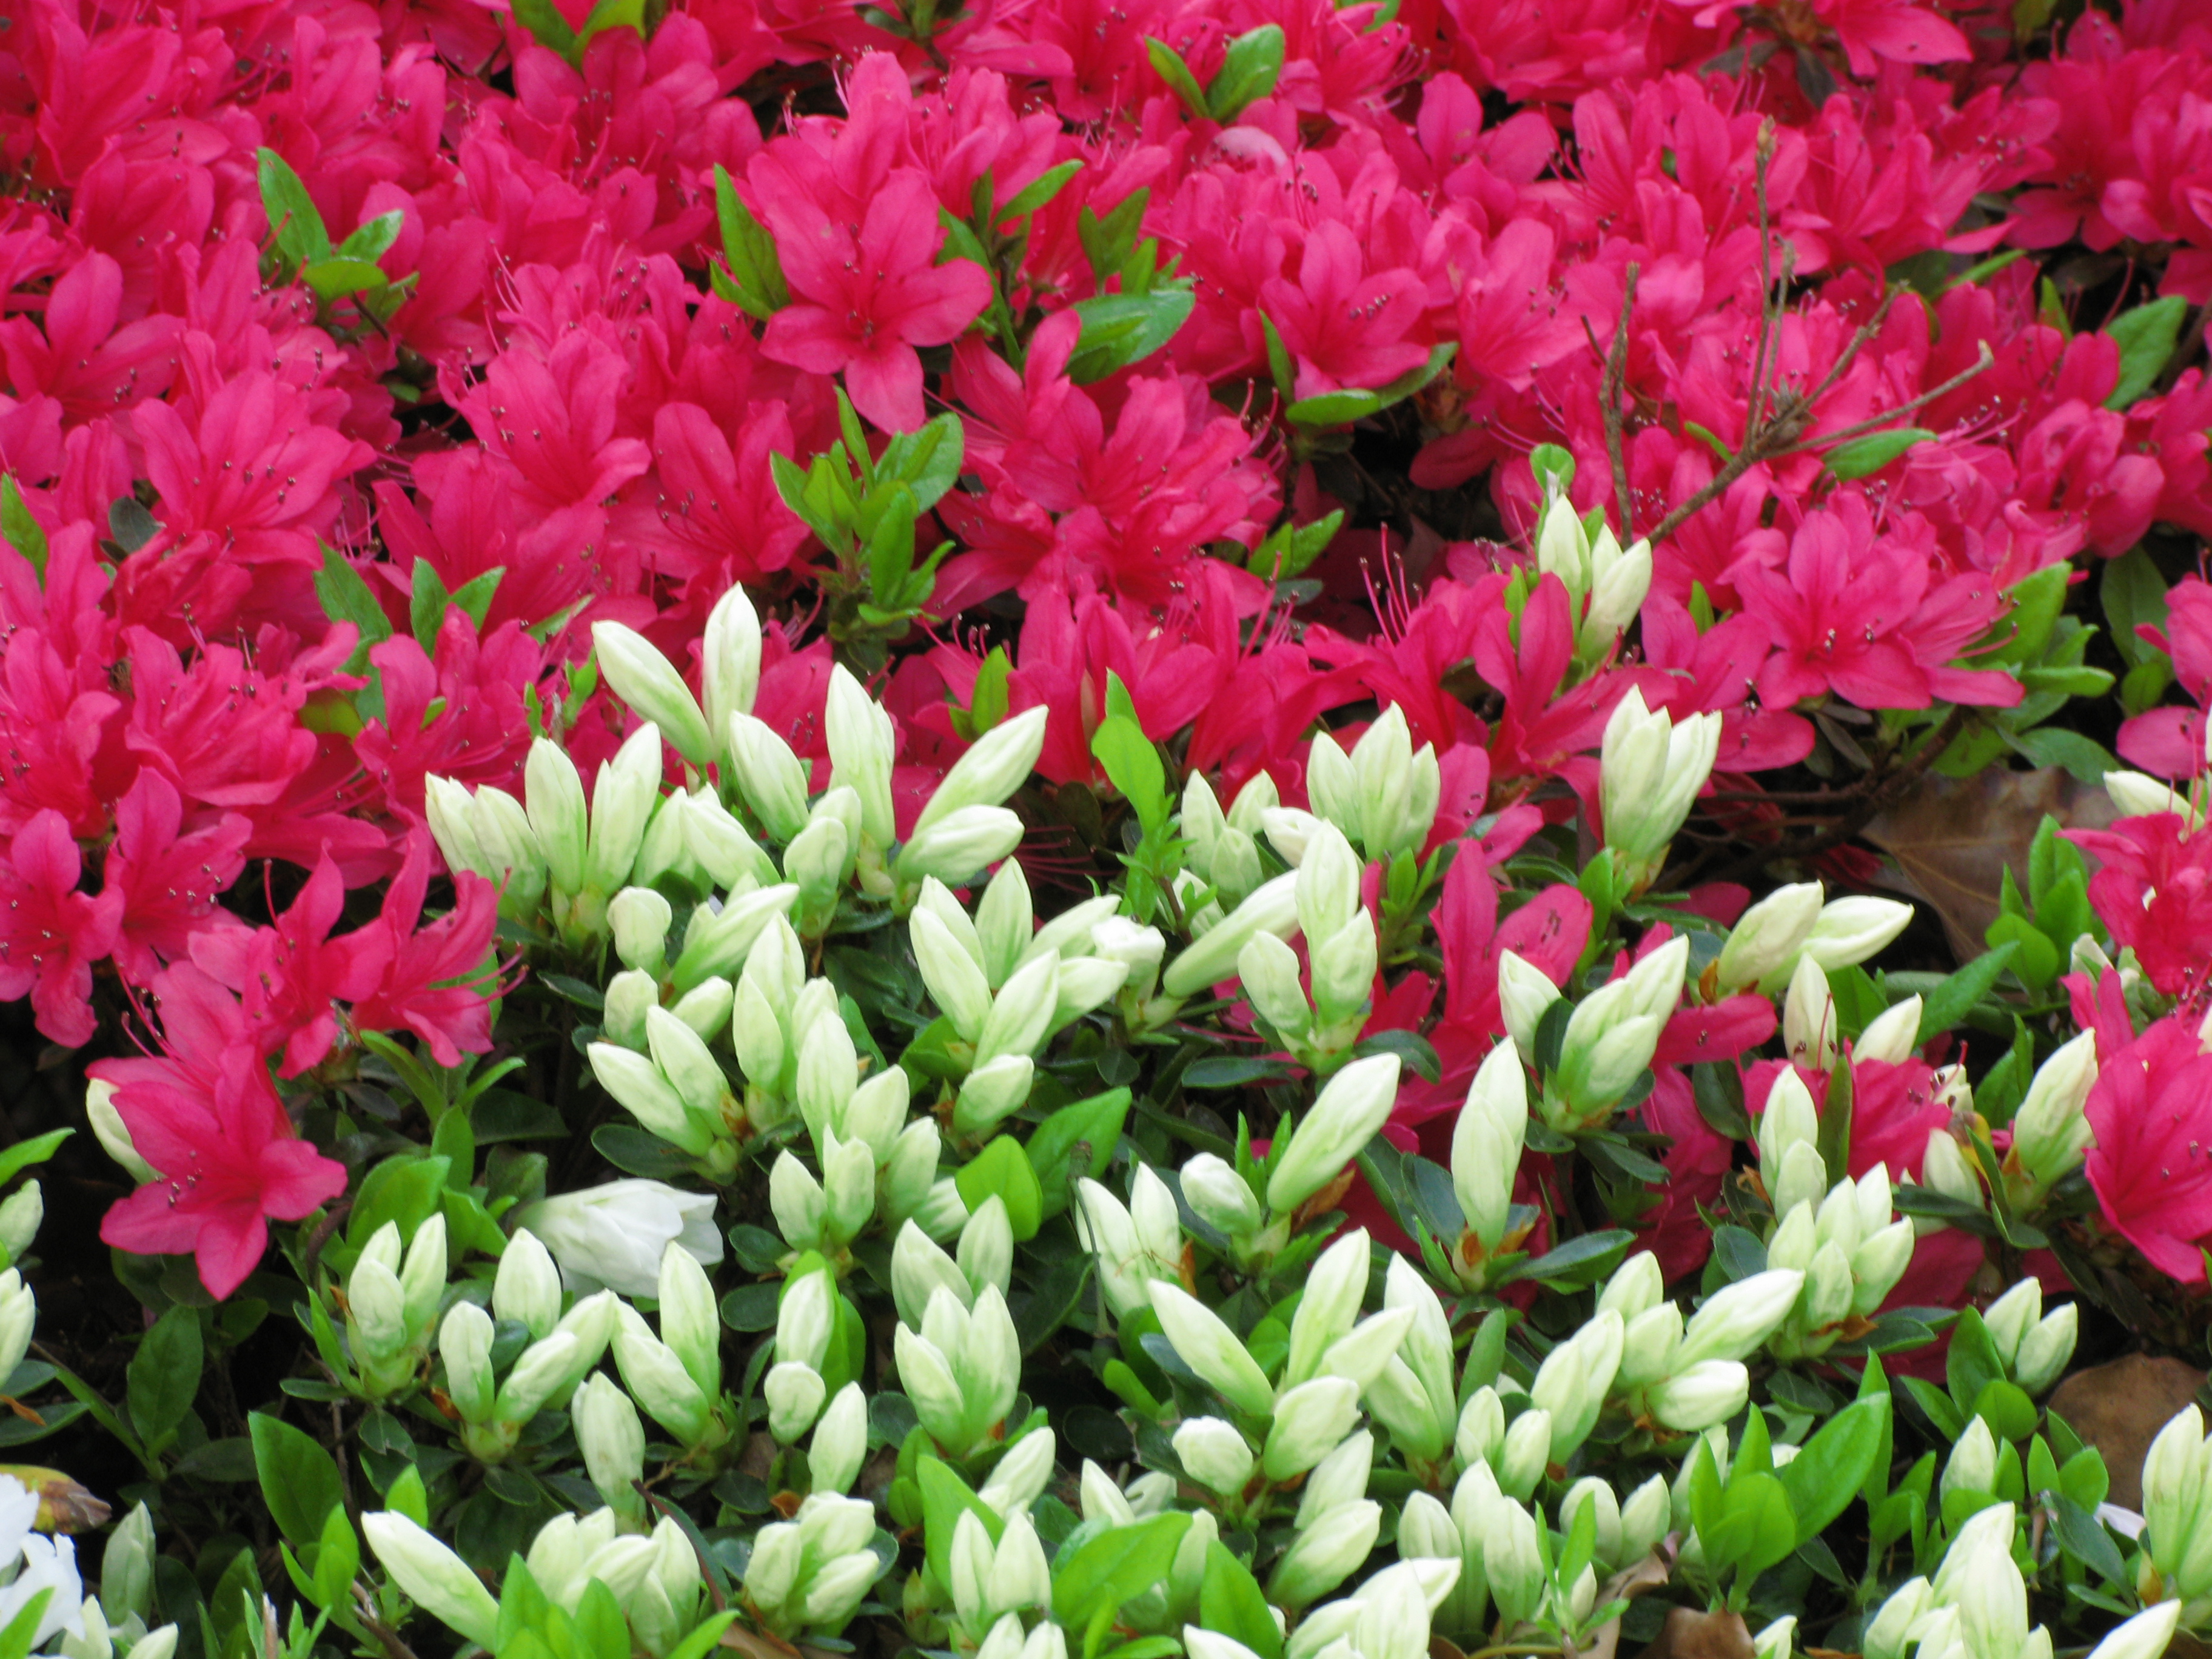
plant, flower, tulip, pattern, high, botany, pink, background, shrub, rhododendron, wallpaper, hires, flowerpicturesnolimits, hi, res, resolution, azalea, g7, flowering plant, woody plant, land plant